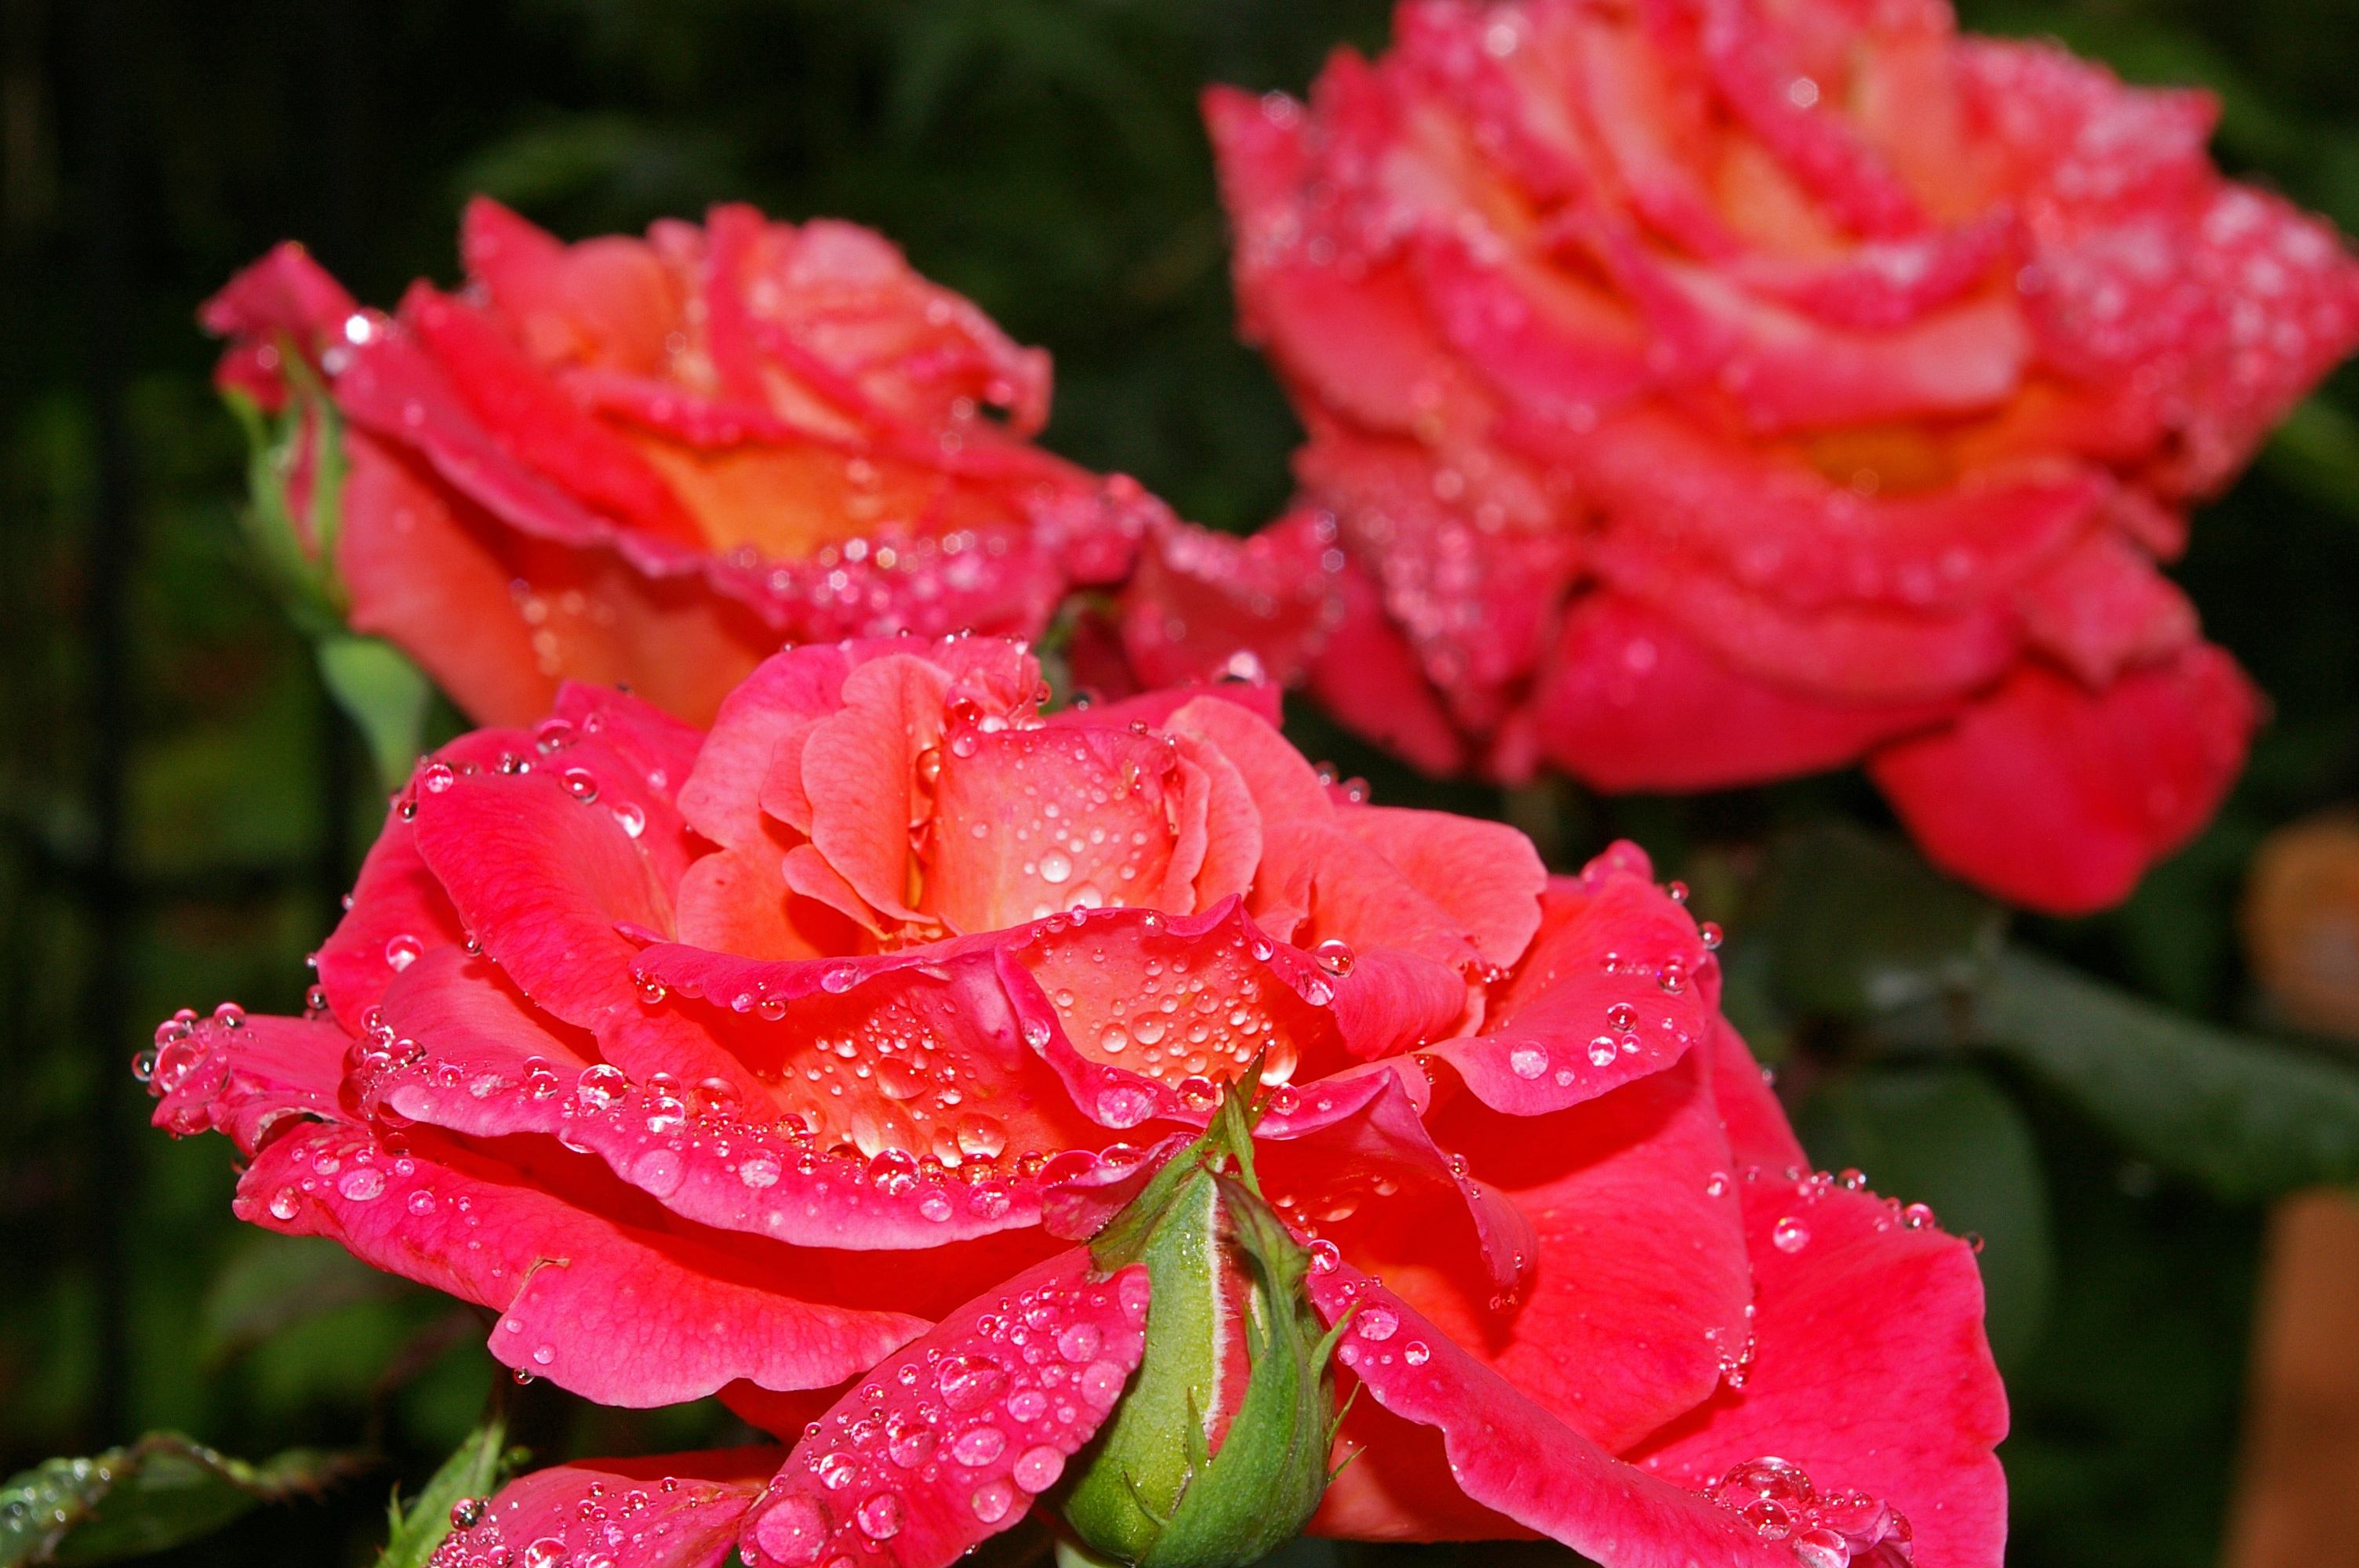
nature, blossom, plant, flower, petal, bloom, summer, rose, macro, romantic, garden, pink, close, flora, variety, shrub, thorns, beauty, robust, floribunda, fragrance, rose bloom, macro photography, flowering plant, garden roses, rose family, garden rose, scented rose, albrecht d rer, rose breeding, annual plant, land plant